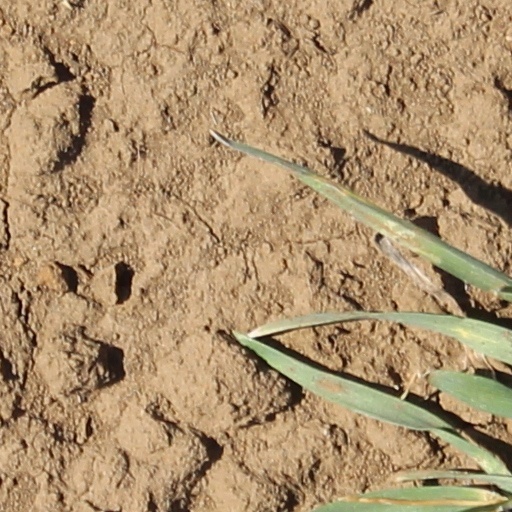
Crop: wheat